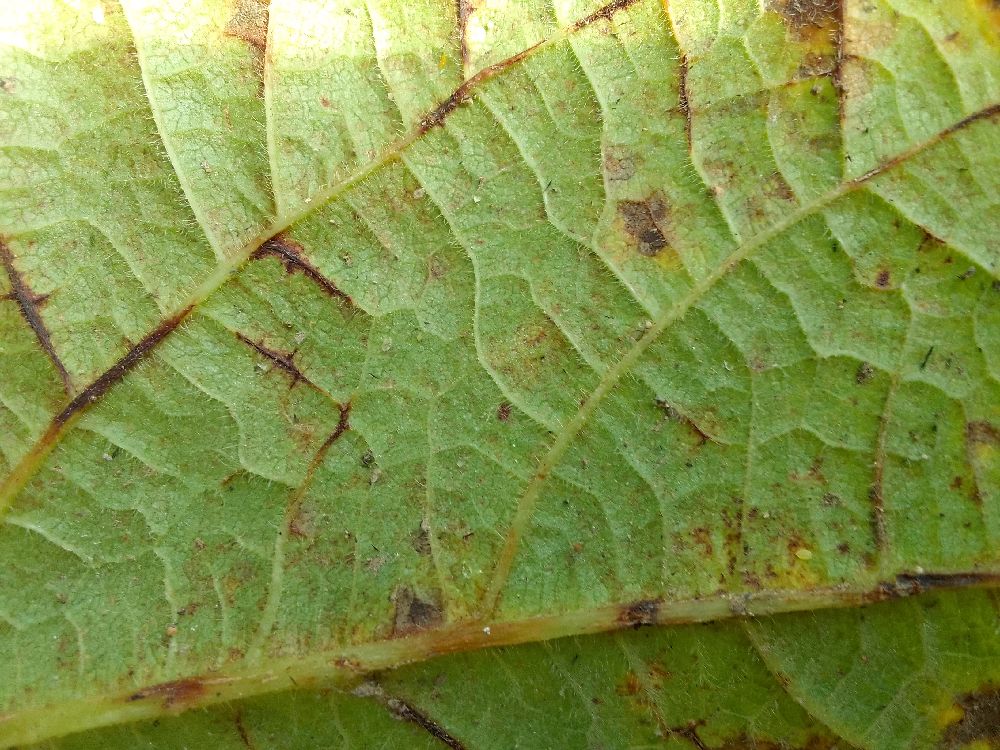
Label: anthracnose